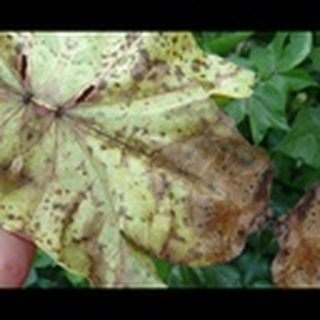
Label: cotton_bacterial_blight